Instrumentalyst (Octagon Beats)

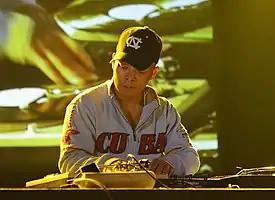
DJ Qbert contributed largely to the album's production with his innovative scratching.

"Dr. Octagonecologyst" has been praised for its original sound, which has often been attributed to Nakamura, although Thornton states that he was largely involved with the production of the album. Thornton is quoted as saying "Automator and Kurt are probably receiving more credit than I did, but I was a big musical person behind Octagon." Nakamura has said he wanted "Dr. Octagonecologyst" to stand out from other hip hop albums, citing the music of Eric B. & Rakim, Mantronix, and Run-D.M.C. as influences. "Hip-hop was always inventive. Then the '90s hit and everyone wants to be Dr. Dre; no one wants to be their own thing anymore. Everyone now wants to have the Lexus and deal pounds of drugs. We don't do that. That's not our lifestyle. You don't see us coming out with the fur coat. There's more to music than that," Nakamura said. The album incorporates use of organic instrumentation and features Moog synthesizer, flute, and string instruments.